Seagull (gamer)

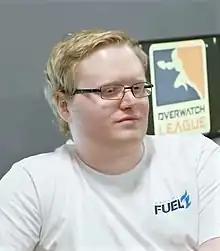
Larned in 2018

Brandon Larned, better known as Seagull, is an American video game streamer and retired professional "Overwatch" player. Early in the game's history, Larned established himself as one of the most popular Overwatch streamers on Twitch. As an esports competitor, Larned represented Luminosity Gaming and then NRG Esports, before leaving the active roster of the latter to resume streaming full-time. He returned to competitive play with Team EnVyUs shortly before its roster became the Dallas Fuel, one of the teams in the newly launched Overwatch League. At the end of the League's inaugural season, Larned once again announced that he would be stepping away from competitive play in favor of being a full-time streamer.